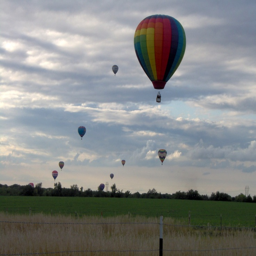
person is one of the most exciting events to attend !